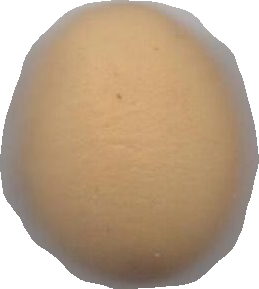
Variety: Dega